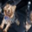
Label: dog